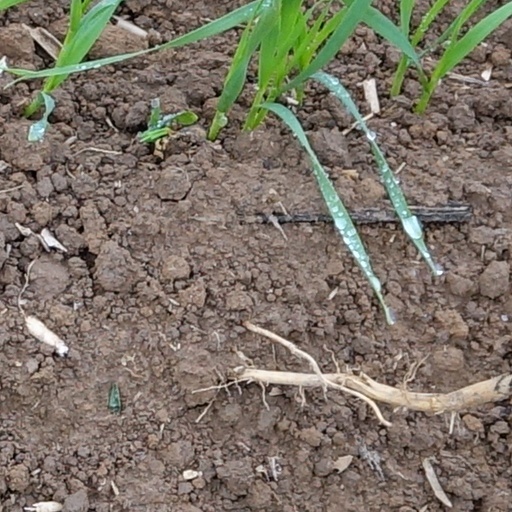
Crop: wheat